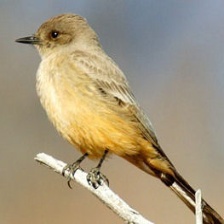
Species: SAYS PHOEBE
Scientific name: SAYORNIS SAYA